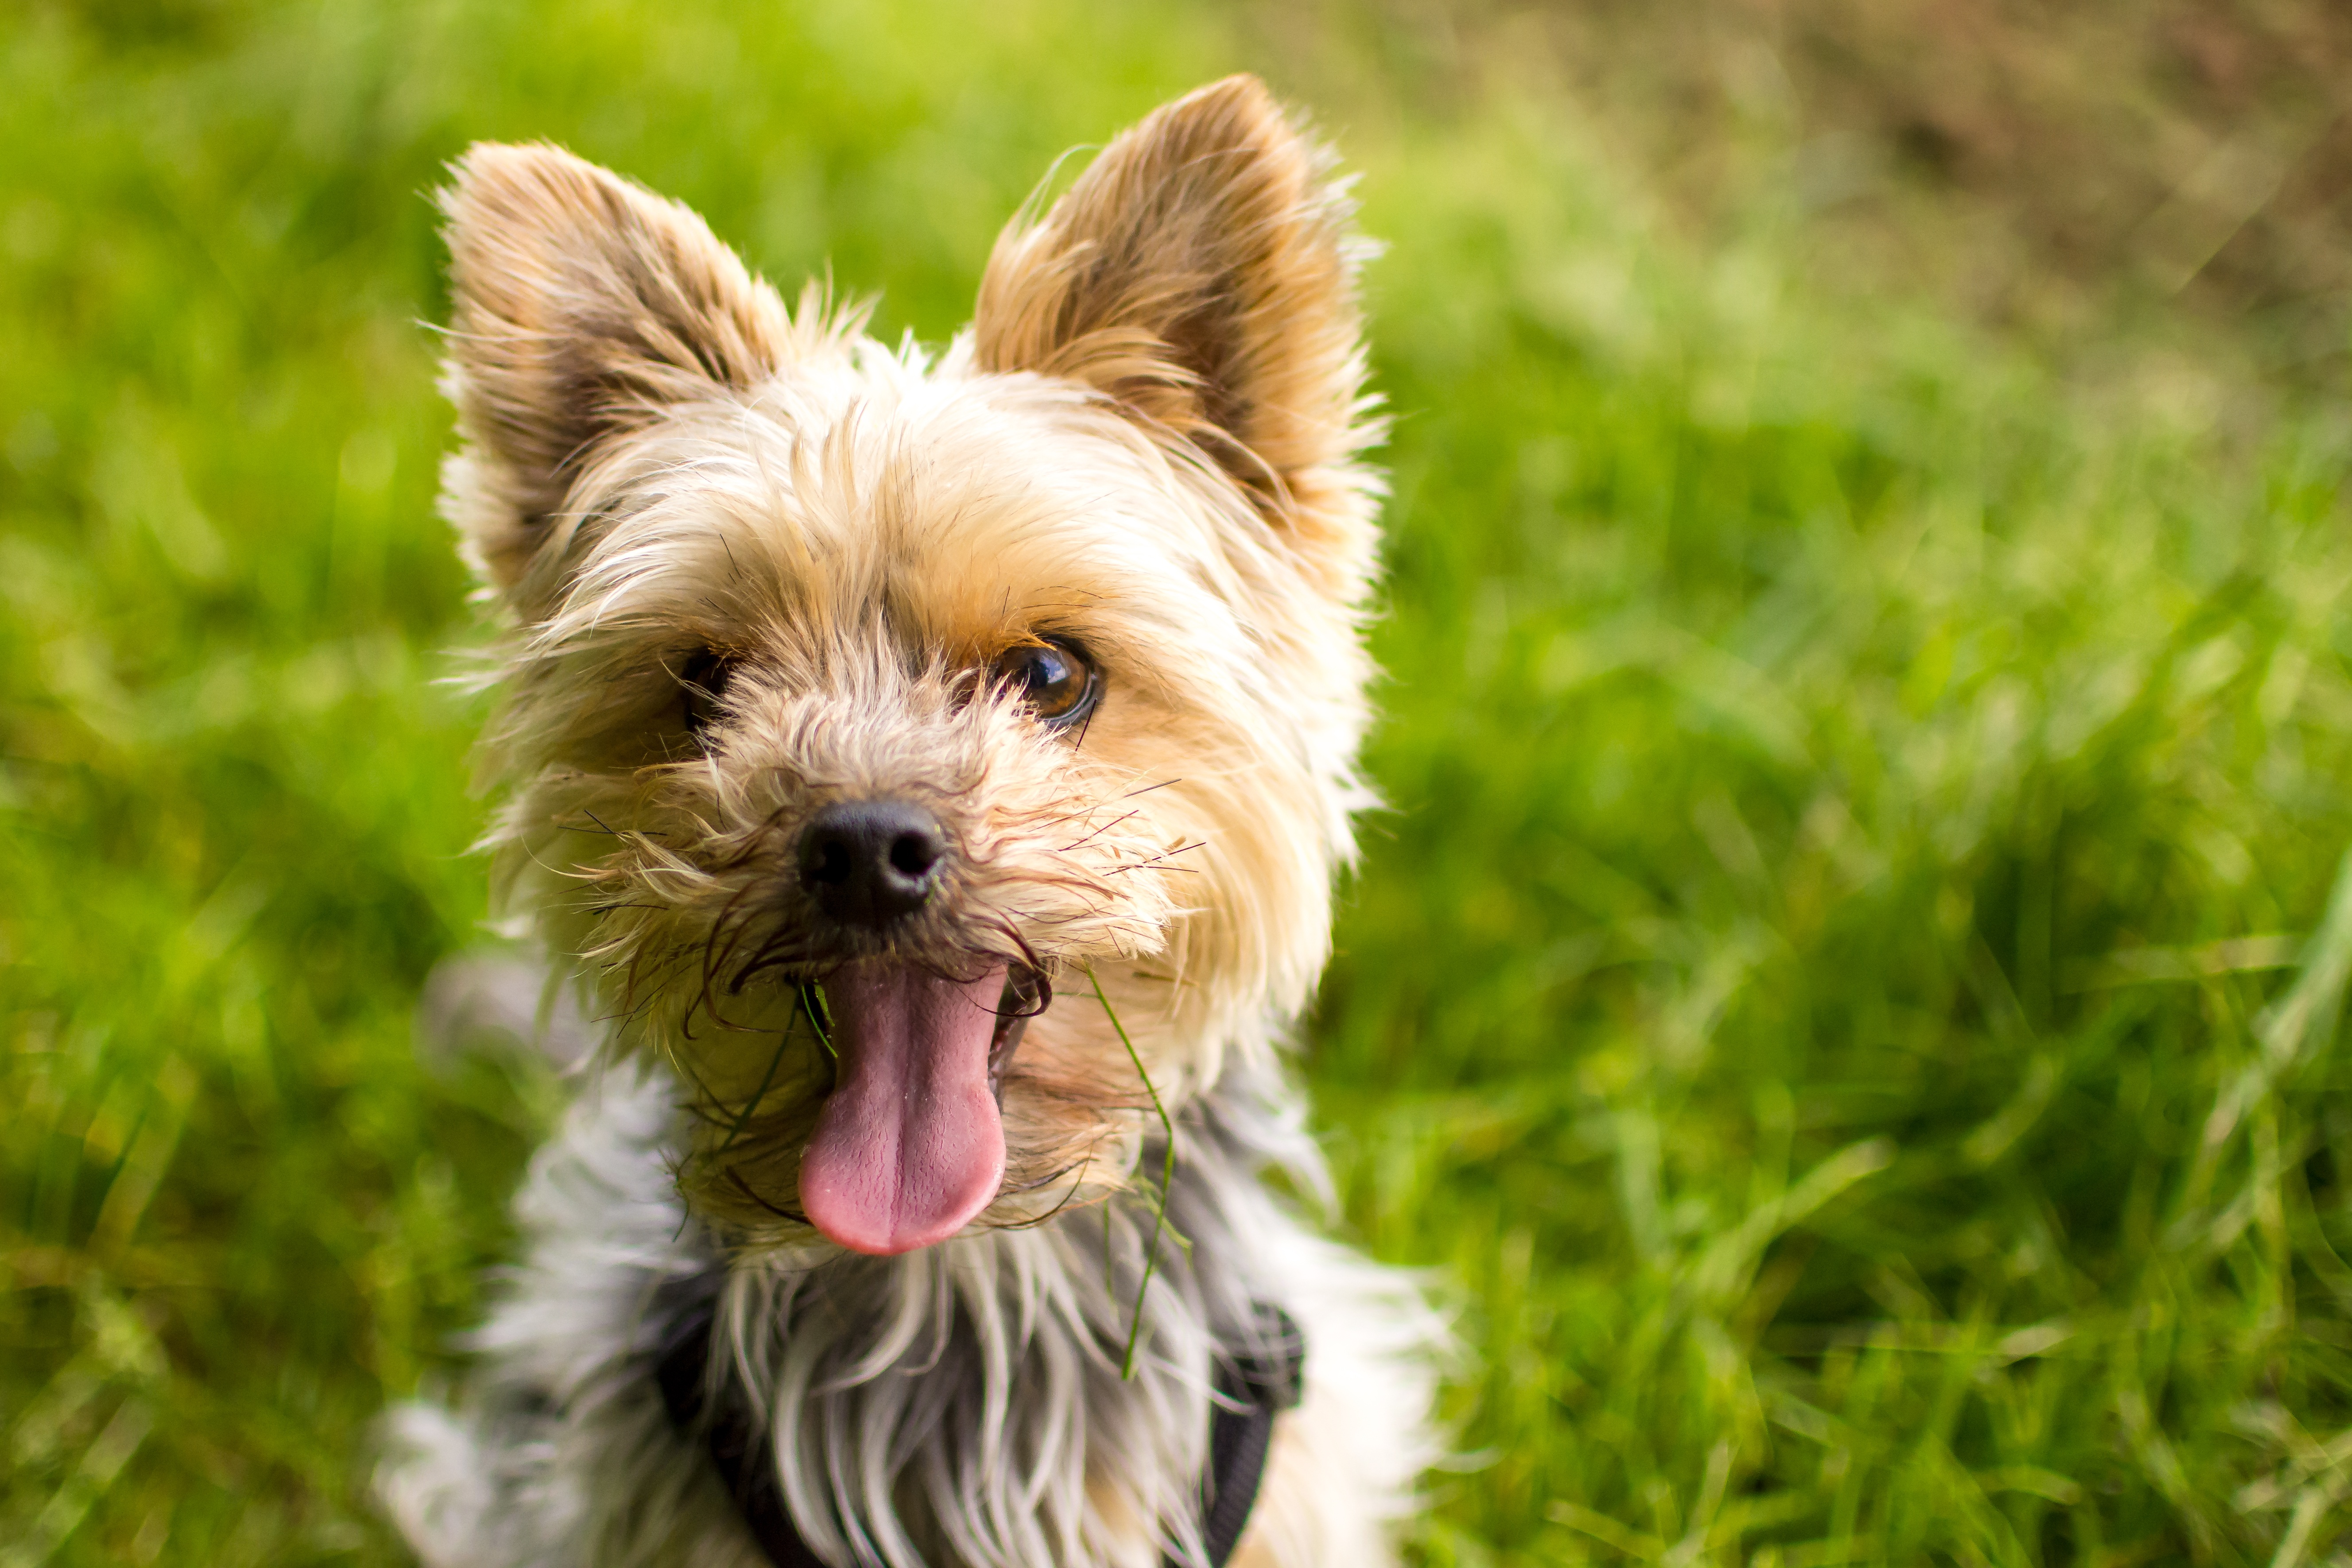
grass, puppy, dog, mammal, yorkshire, vertebrate, dog breed, terrier, yorkshire terrier, cairn terrier, australian silky terrier, dog like mammal, carnivoran, australian terrier, west highland white terrier, schnoodle, glen of imaal terrier, morkie, biewer terrier, norwich terrier, norfolk terrier